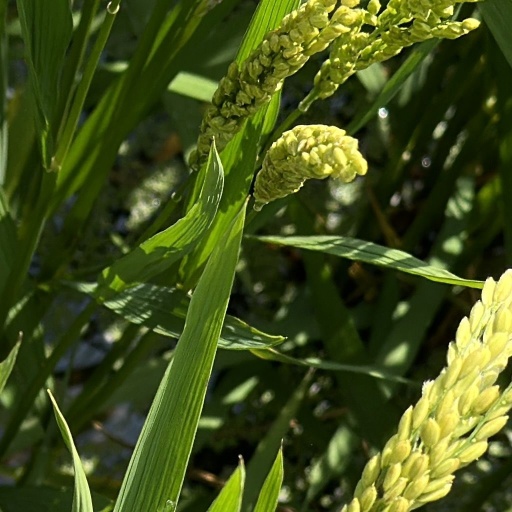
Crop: rice